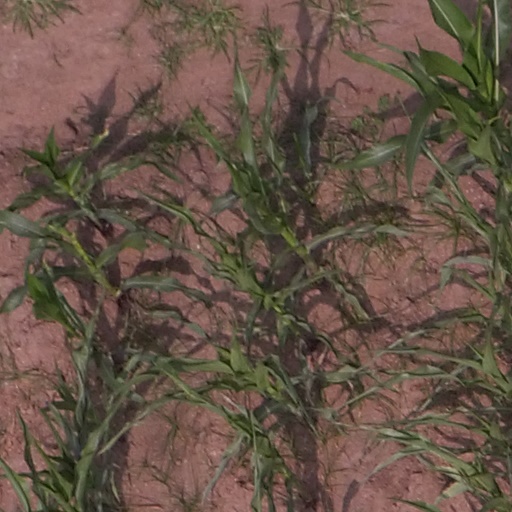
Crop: maize; corn